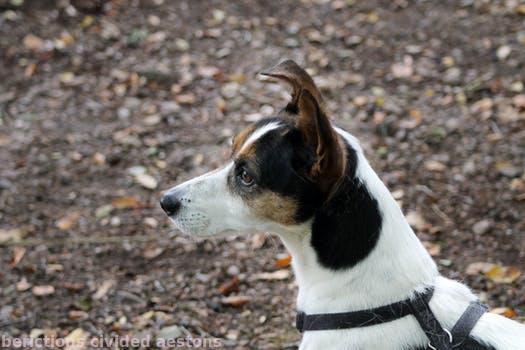
Label: Watermark